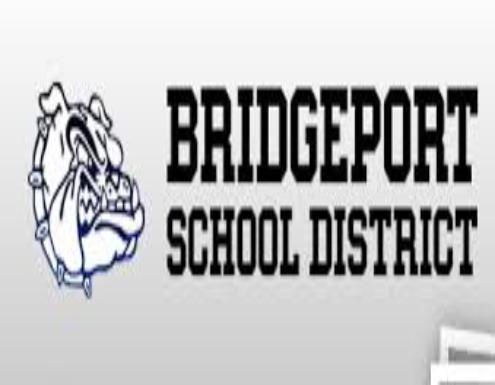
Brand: BridgePort
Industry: Electronic